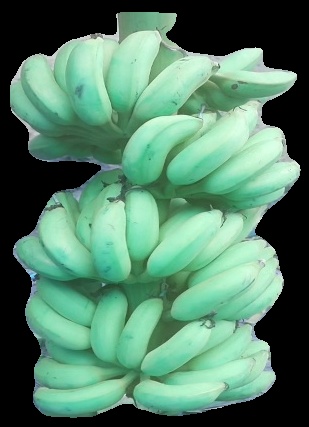
Variety: elakki-bale
Grade: grade2